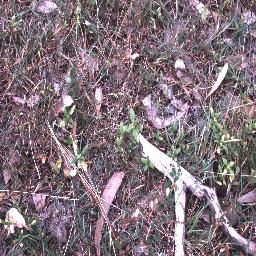
Label: negative